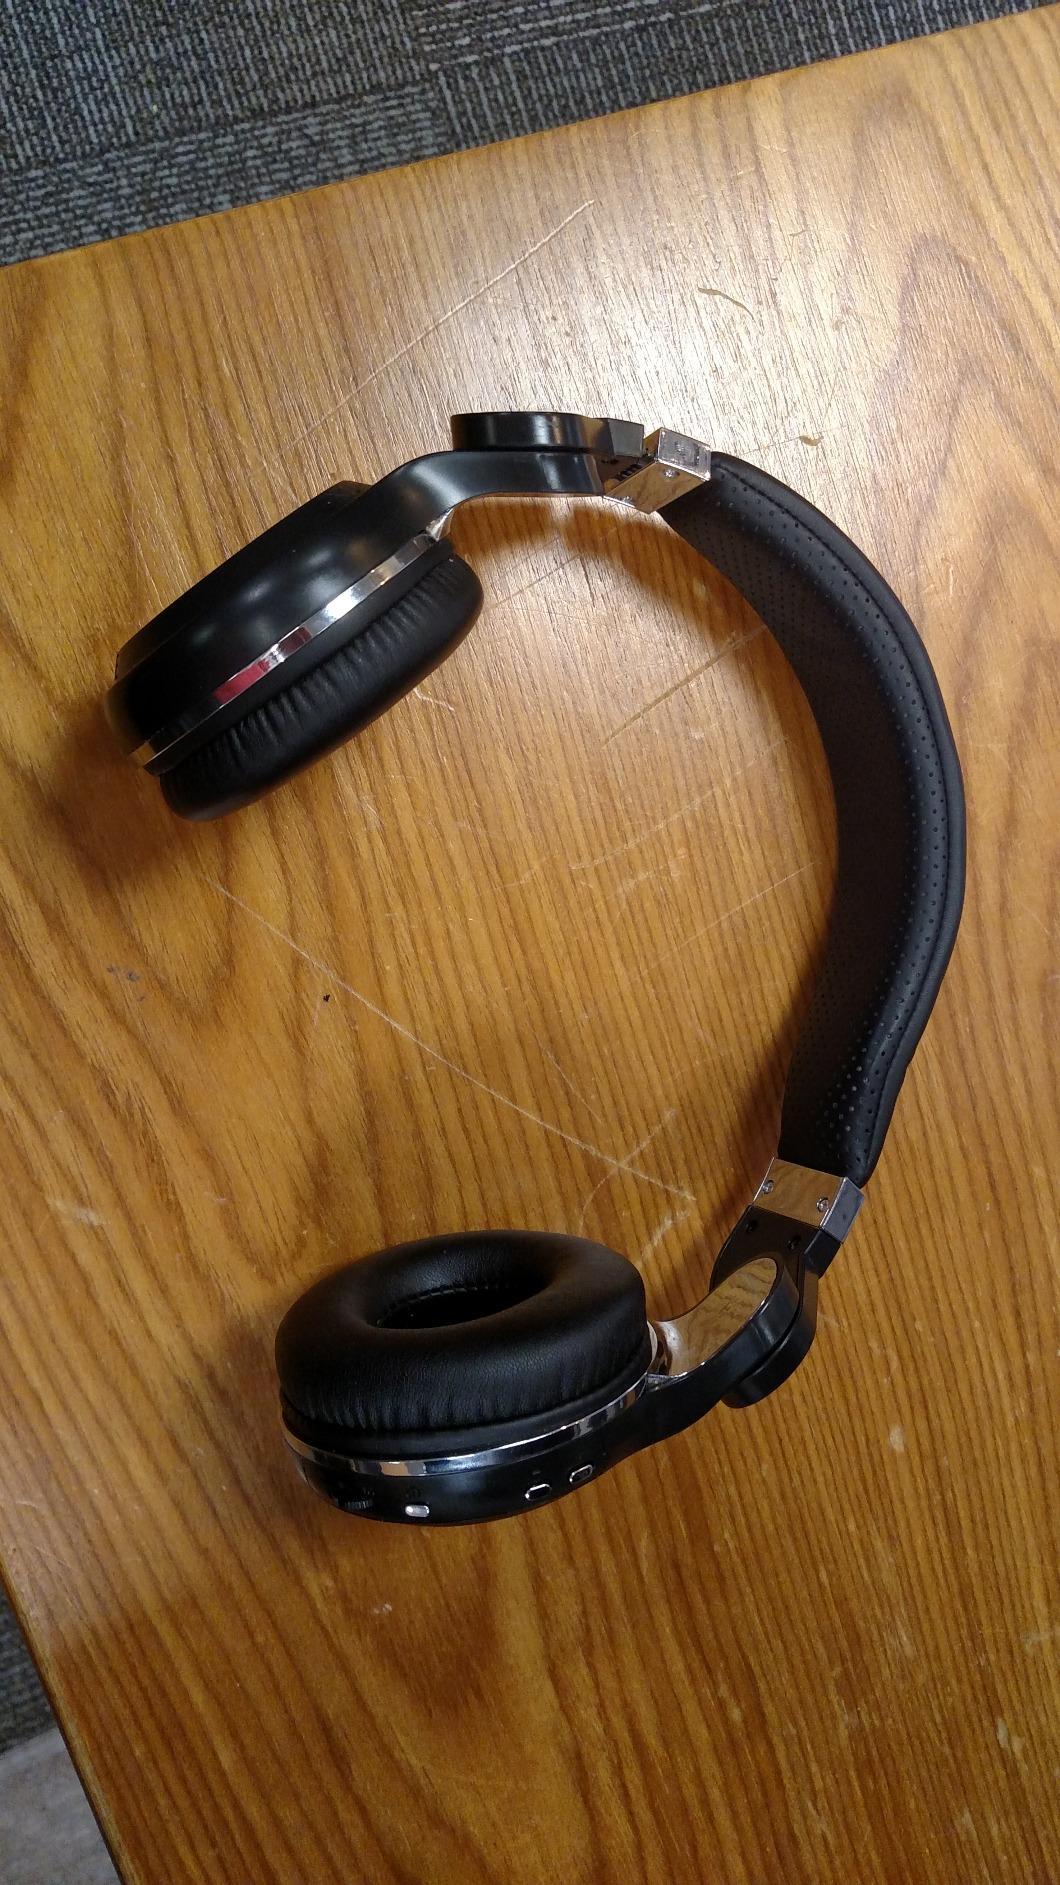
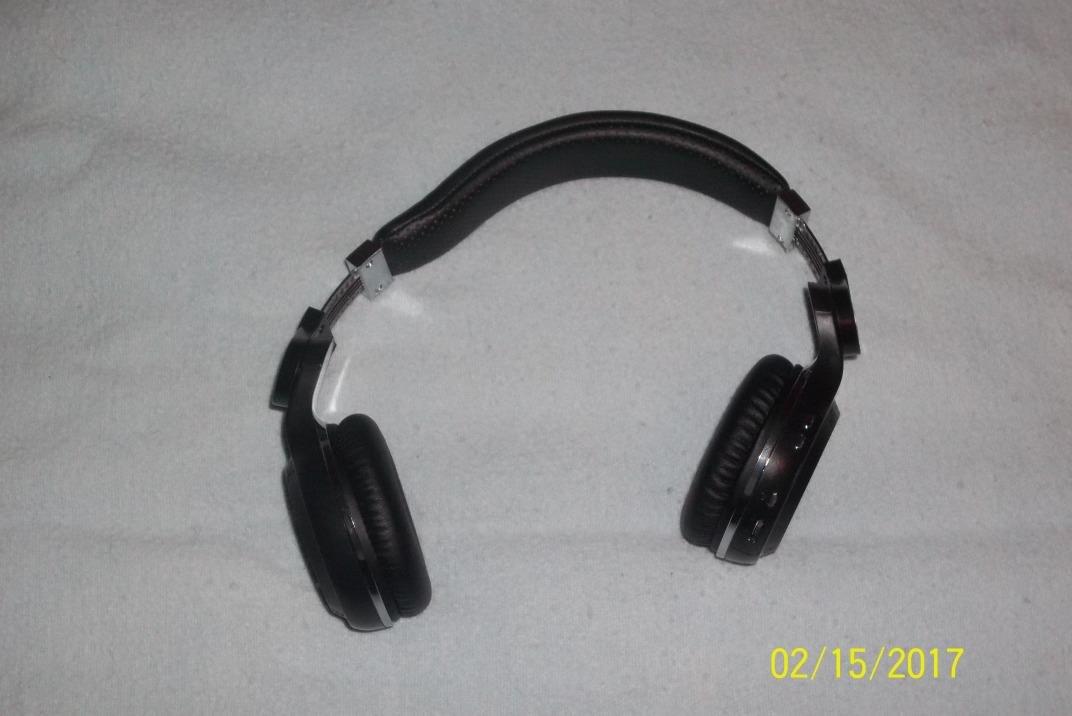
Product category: headphones
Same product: yes